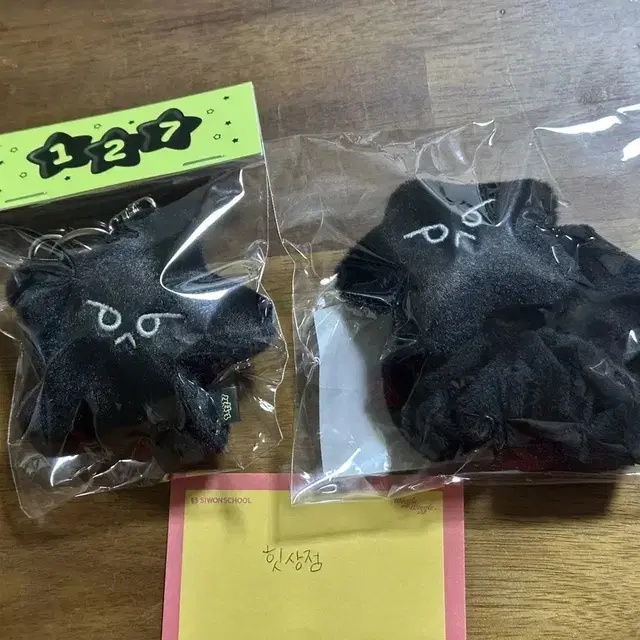
[미개봉] nct127 도영 스크런치, 뎡가사리/흑가사리/탄가사리
안전결제로 결제해주시면 1~2일내로 발송드리겠습니다. Condition: NEW Status: SELLING Shipping Fee: € 0.00
Brand: Funiki
Category: Apparel & Accessories > Clothing Accessories > Hair Accessories > Hair Bands